Demographics of Armenia

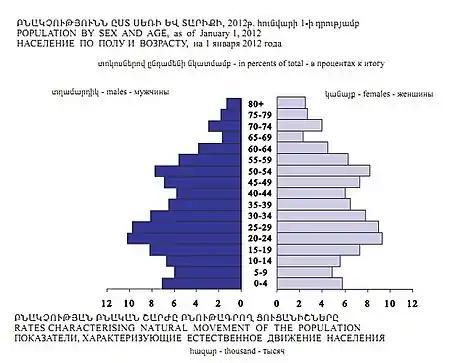

In 2016, households with up to four members prevailed in urban areas throughout Armenia, with the share of such households coming to 70.2 percent in urban communities compared to 60.1 percent in rural communities.